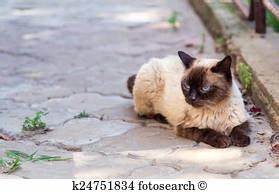
Label: cat